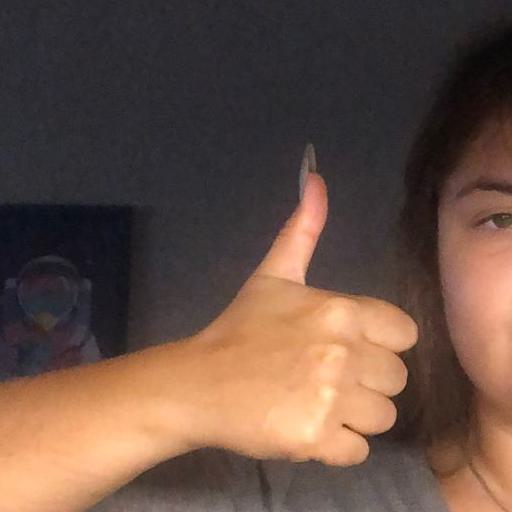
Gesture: like